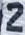
Number: 2